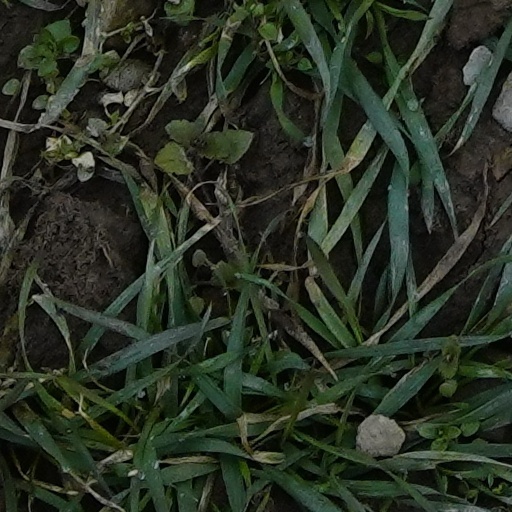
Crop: wheat